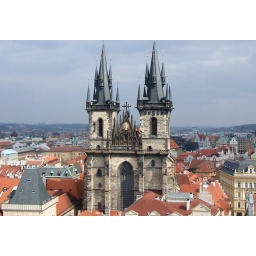
View of Our Lady Before Tyn in Prague from the top viewing deck of the astronomical clock tower